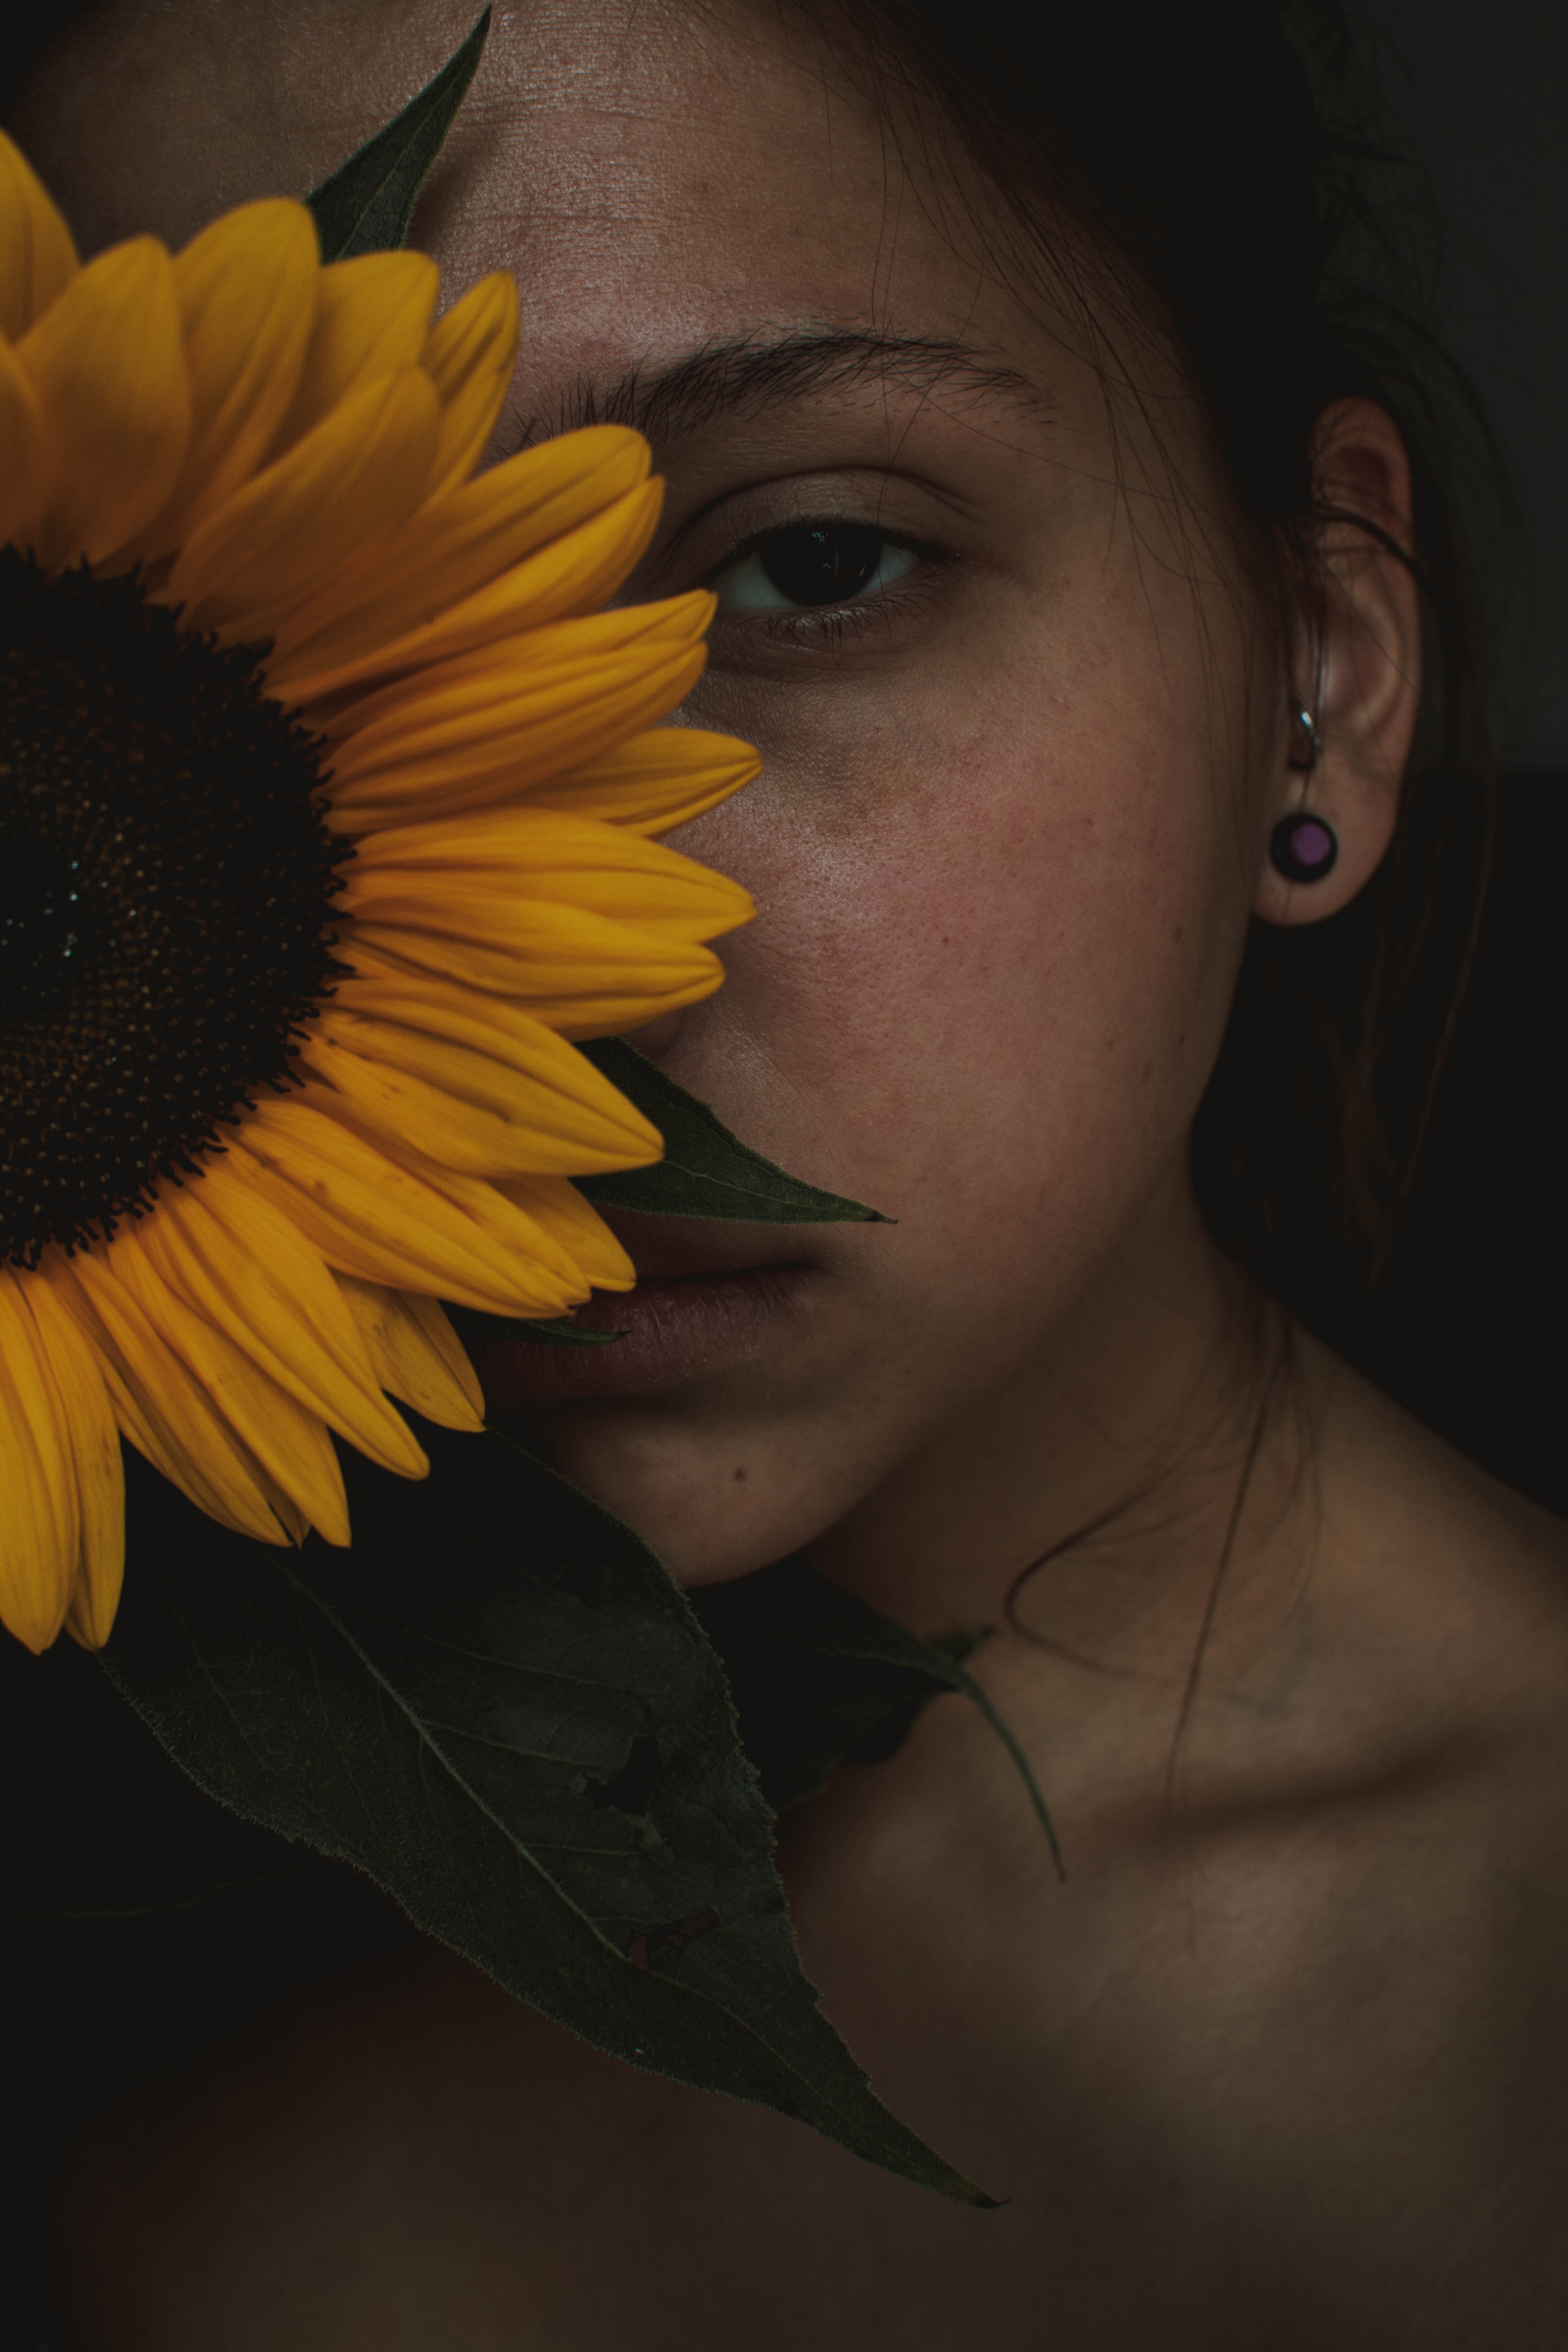
face, yellow, sunflower, flower, skin, beauty, head, eye, nose, close up, cheek, Colorfulness, plant, organ, mouth, lip, petal, photography, smile, portrait, neck, eyelash, ear, daisy family, child, self portrait